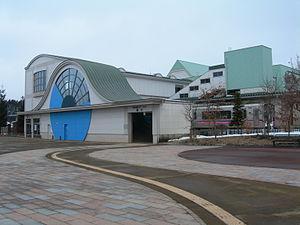
La gare de Shizukuishi est une gare ferroviaire de la ville de Shizukuishi, dans la préfecture d'Iwate au Japon. Elle est exploitée par la compagnie JR East.